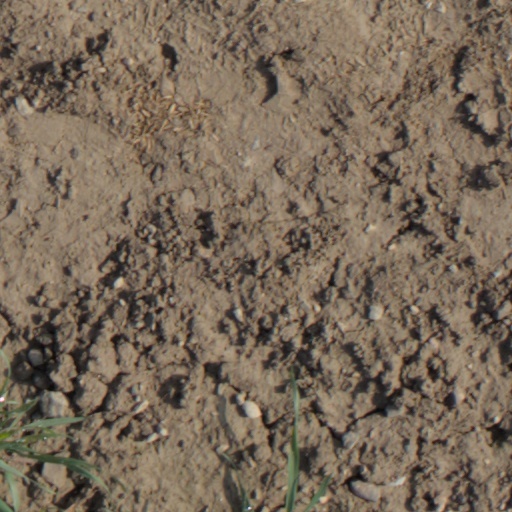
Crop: wheat